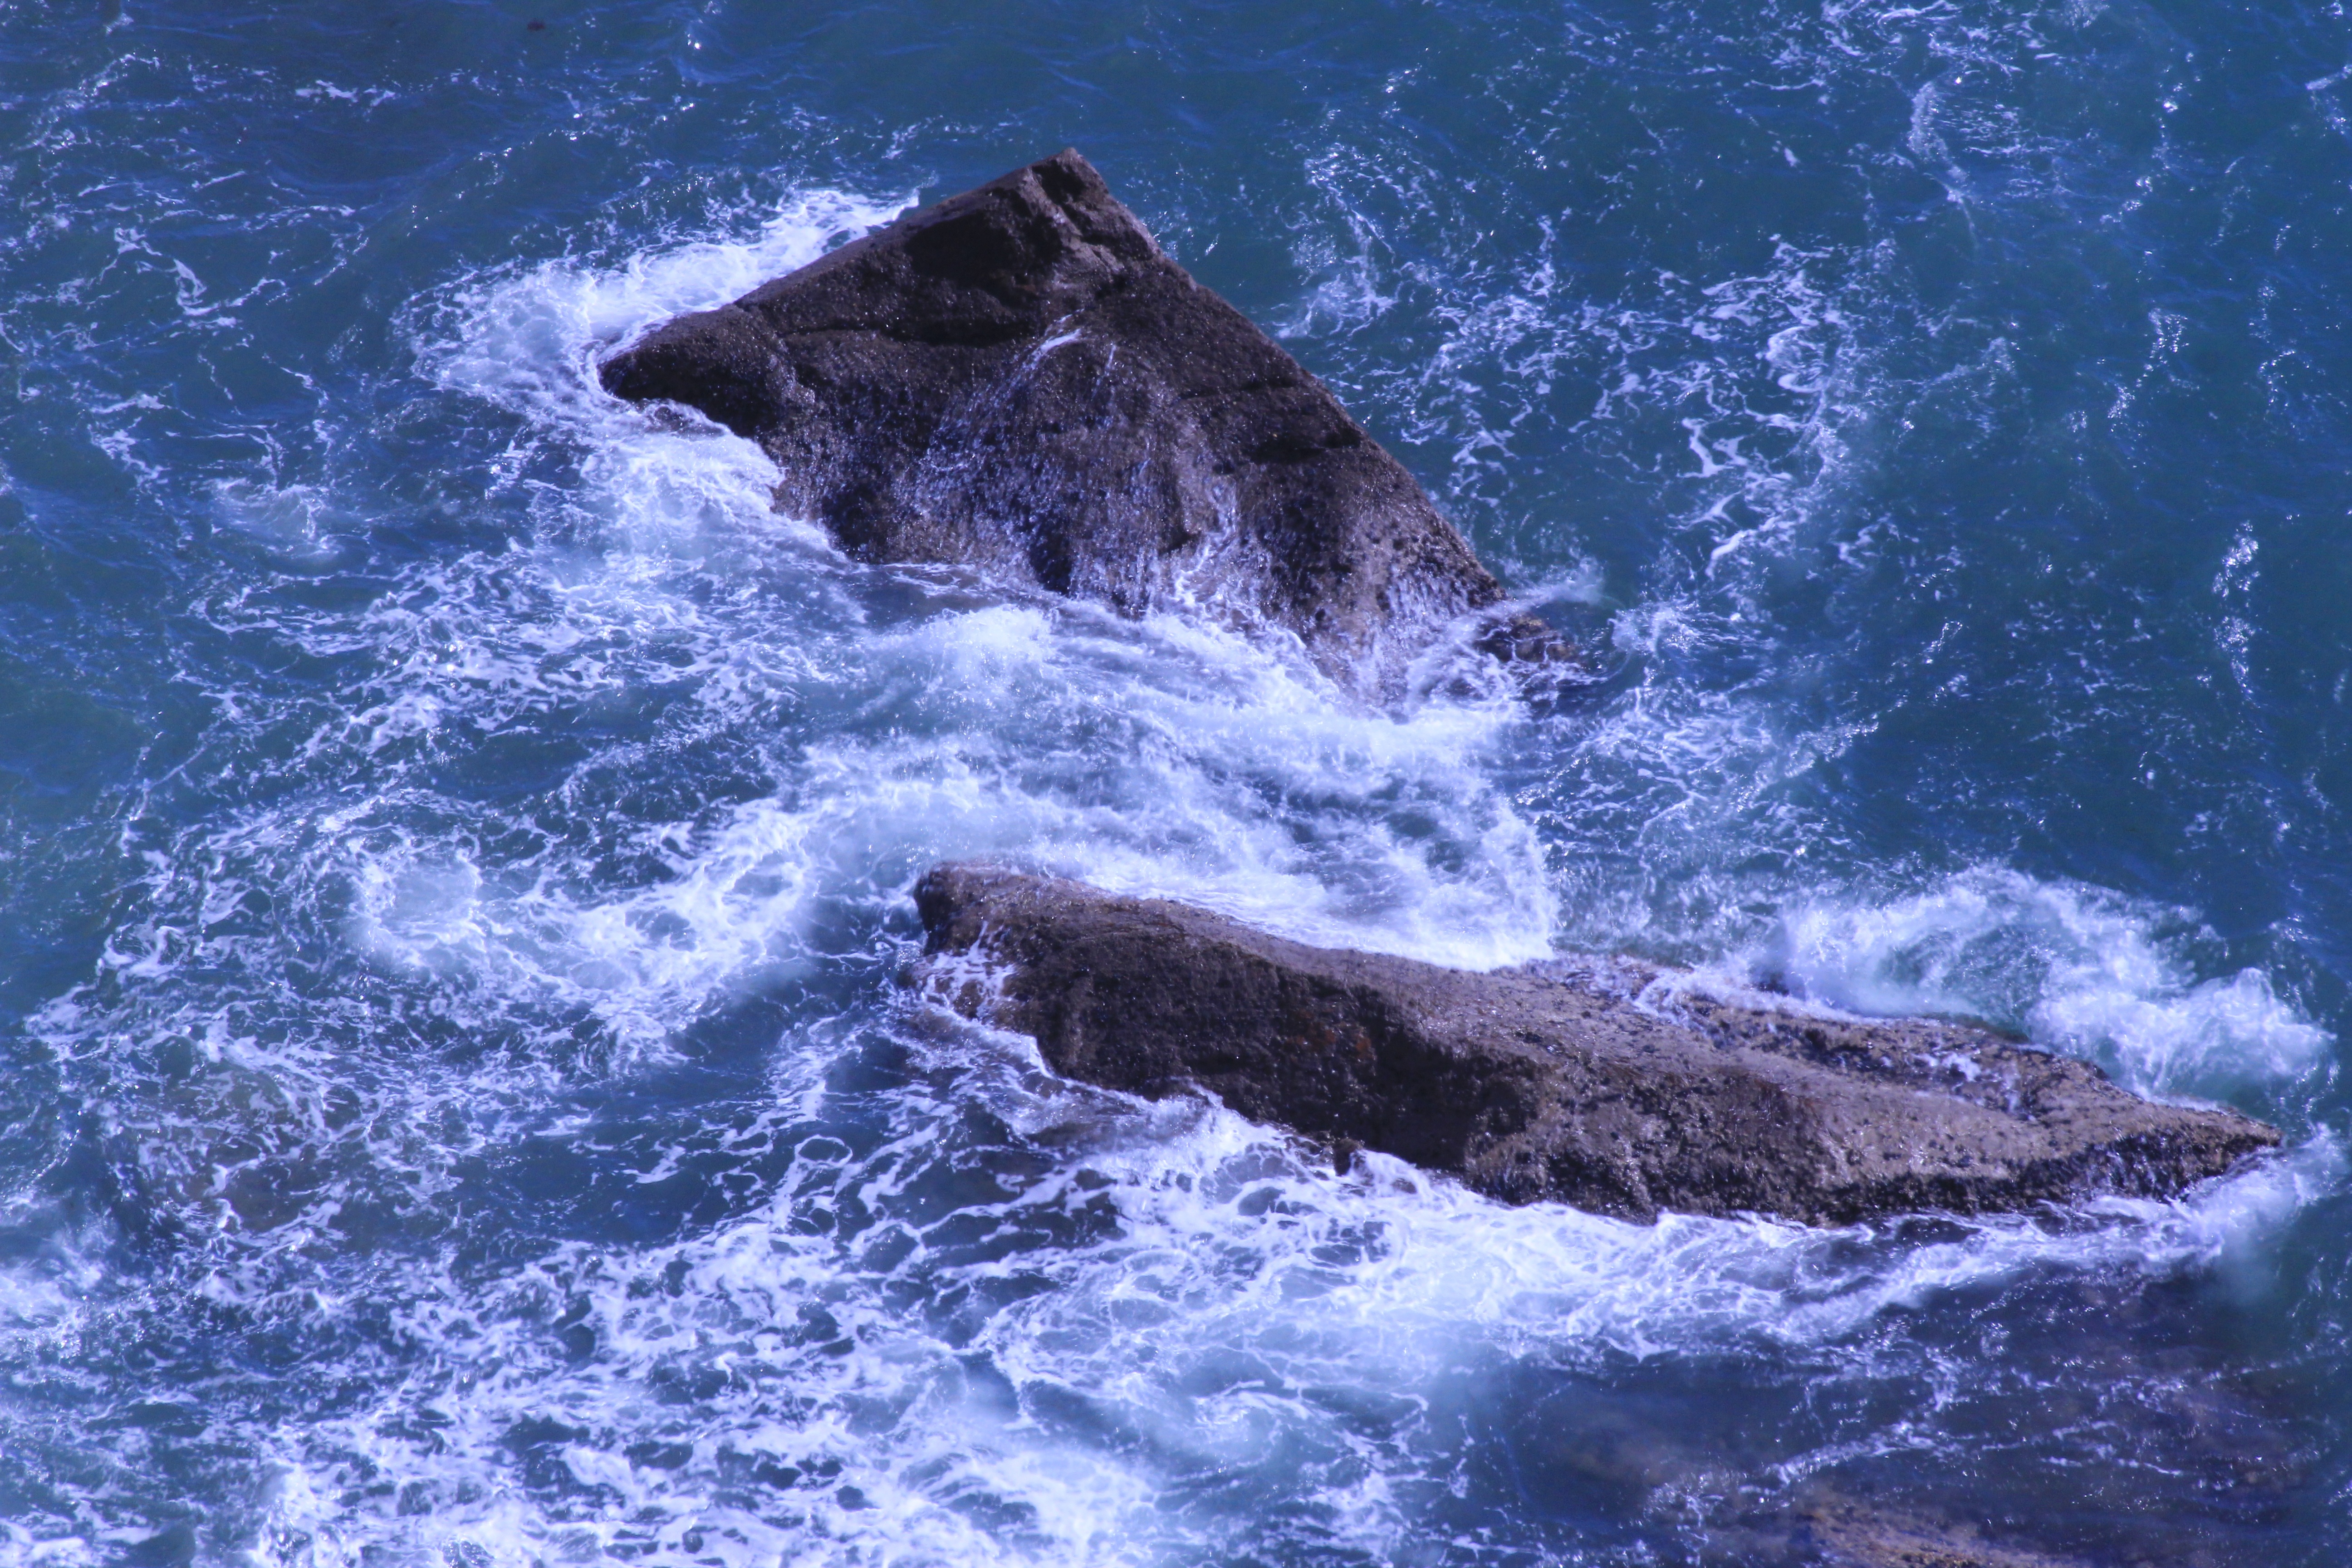
sea, coast, ocean, wave, rapid, portuguese, cape roca, geological phenomenon, wind wave